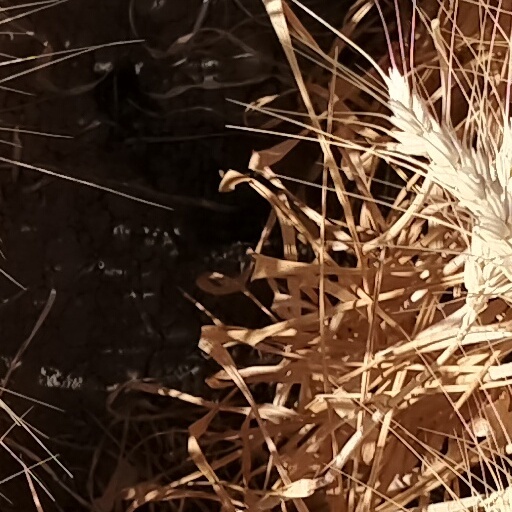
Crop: wheat